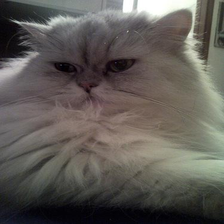
Species: cat
Breed: Persian